Sveriges Riksbank

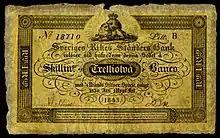
A mid-19th century banknote for 32 Skillingar Banco (1843)

The Riksbank began operations in 1668. Previously, Sweden was served by the Stockholms Banco (also known as the Bank of Palmstruch), founded by Johan Palmstruch in 1656. Although the bank was private, it was the king who chose its management: in a letter to Palmstruch, he gave permission to its operations according to stated regulations. But Stockholms Banco collapsed as a result of the issuing of too many notes without the necessary collateral. Palmstruch, who was considered responsible for the bank's losses, was condemned to death, but later received clemency. On 17 September 1668, the privilege of Palmstruch to operate a bank was transferred to the "Riksens Ständers Bank" and was run under the auspices of the parliament of the day. Due to the failure of Stockholm Banco, the new bank was managed under the direct control of the Riksdag of the Estates to prevent the interference from the king. When a new Riksdag was instituted in 1866, the name of the bank was changed to Sveriges Riksbank.